East Ferry, County Cork

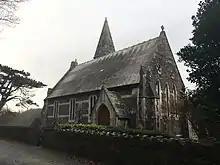
Holy Trinity Church, East Ferry

East Ferry is an area of East Cork overlooking Cork Harbour in Ireland. The area takes its name from a ferry which historically crossed the channel separating Garranekinnefeake promontory (close to Midleton) from Great Island (close to Cobh).